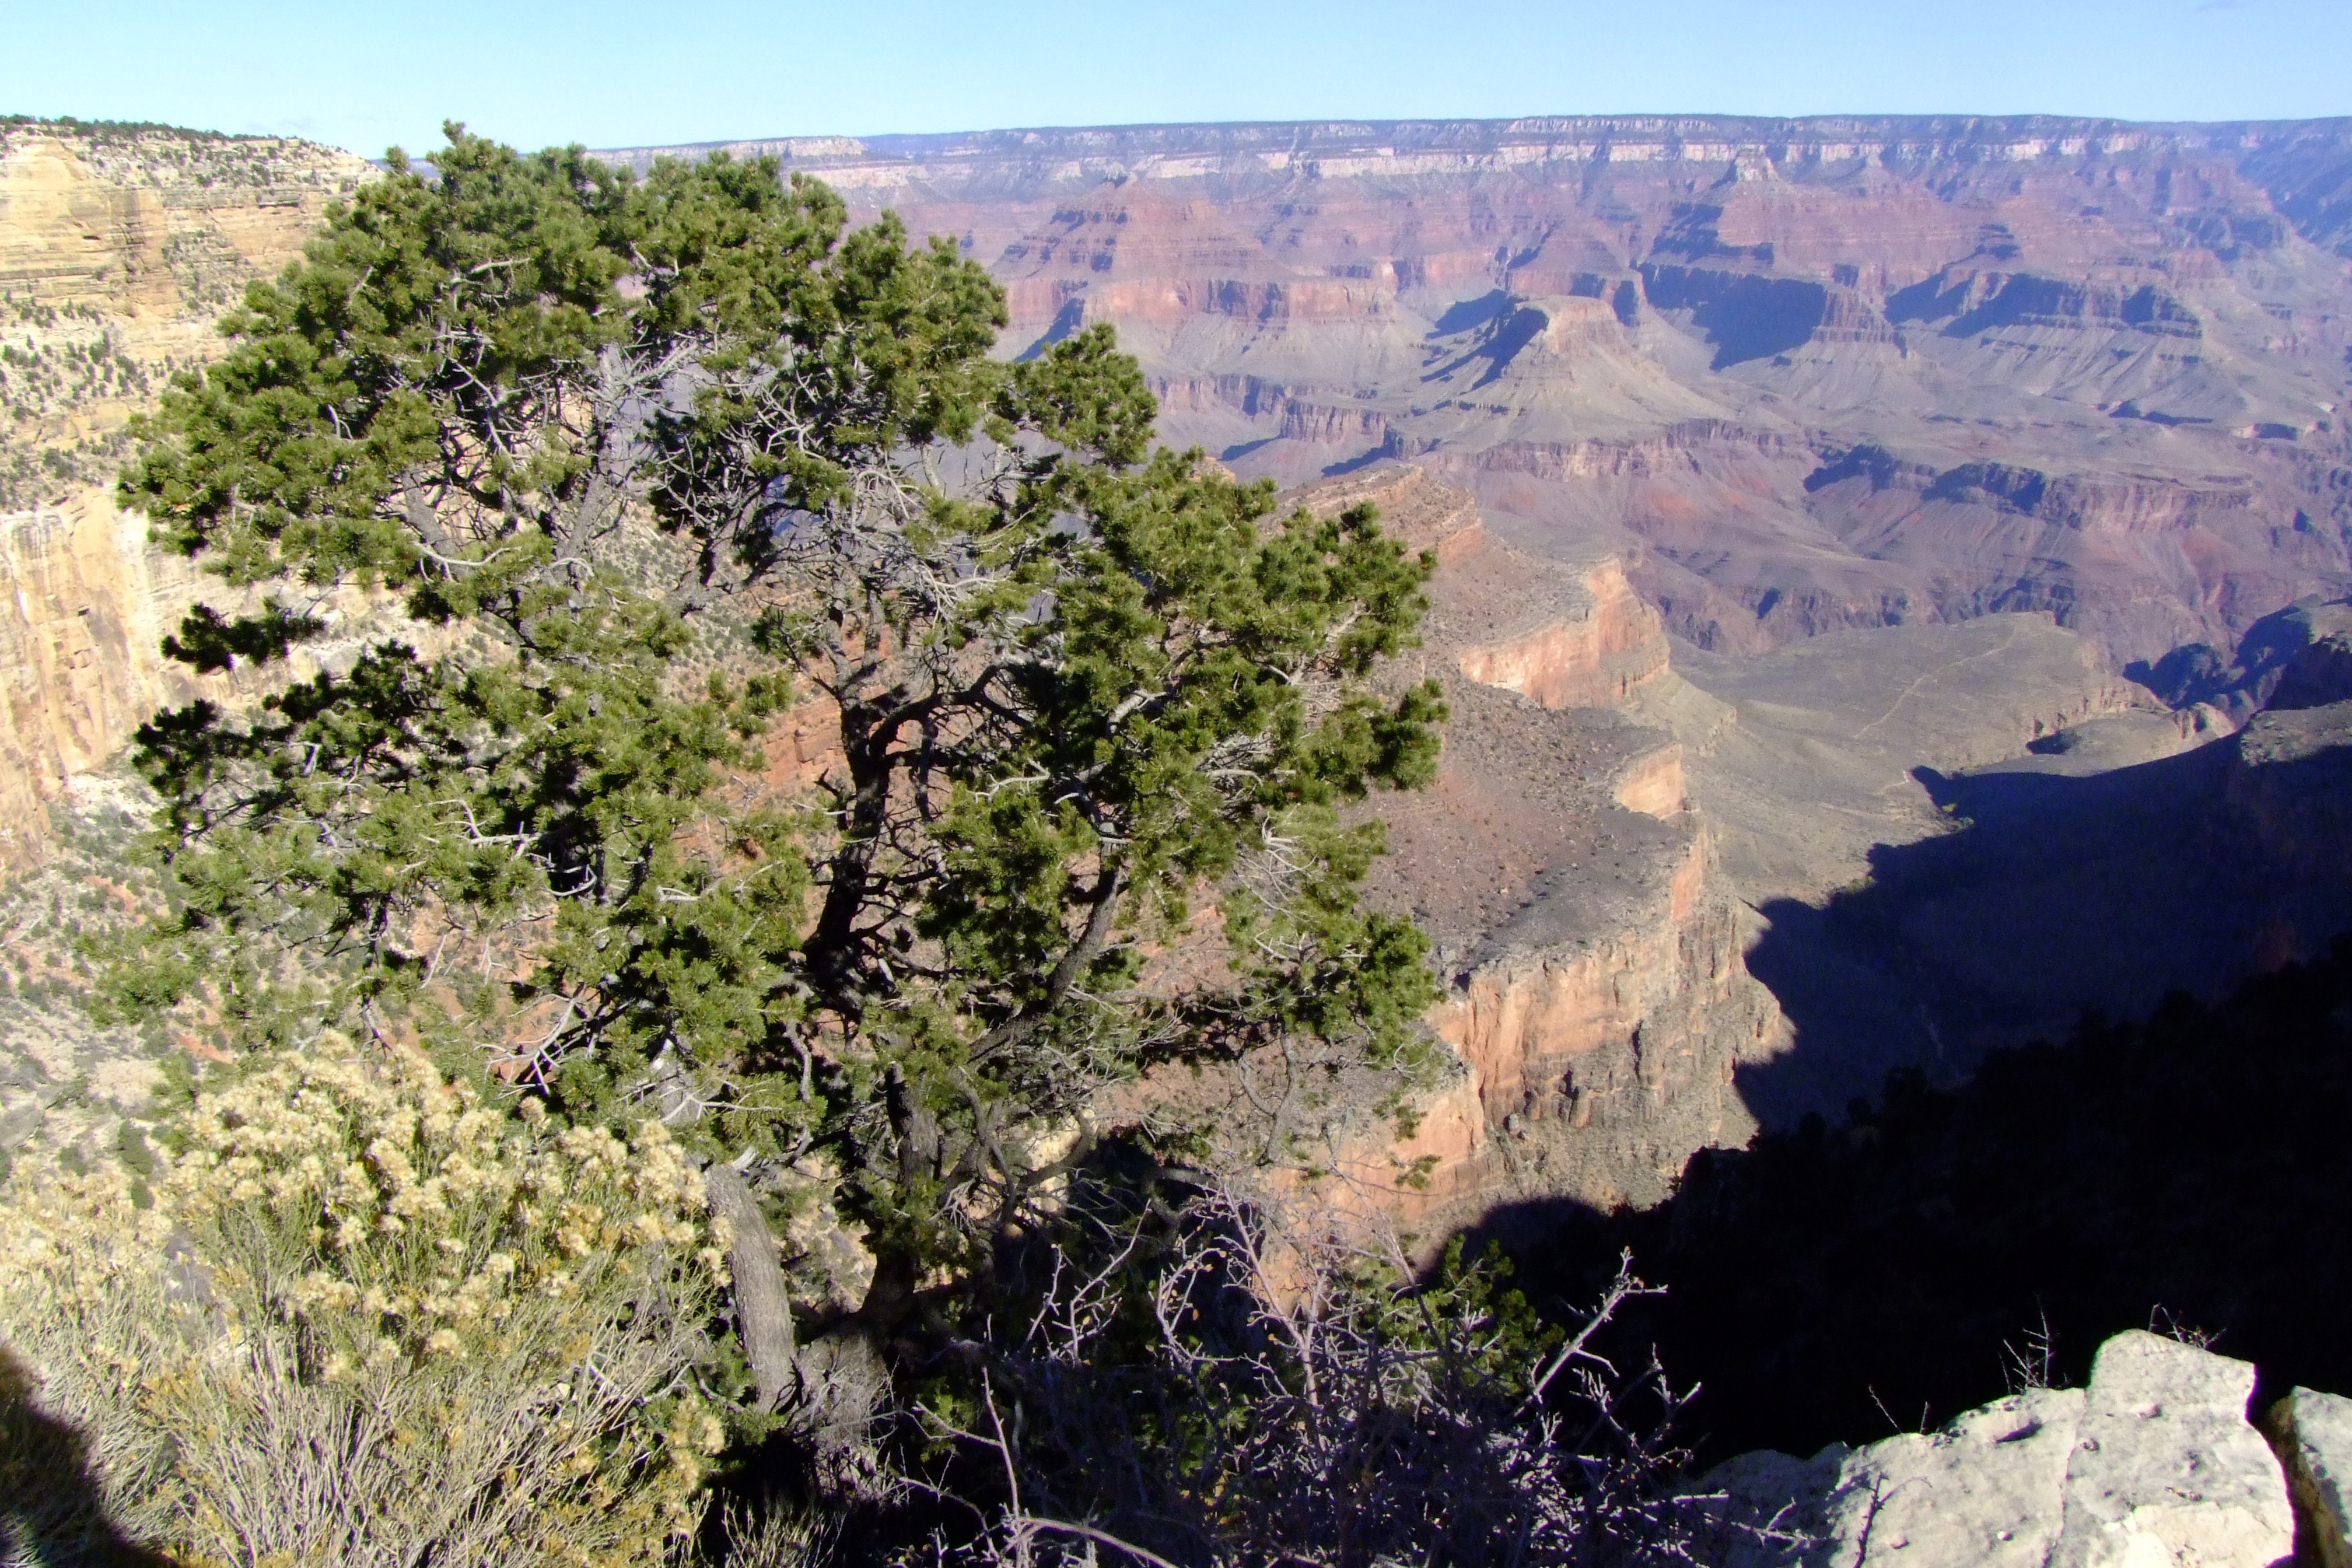
landscape, nature, rock, mountain, flower, view, valley, mountain range, cliff, usa, canyon, grand canyon, terrain, rocks, geology, wadi, landform, the grand canyon, geographical feature